Bellwald

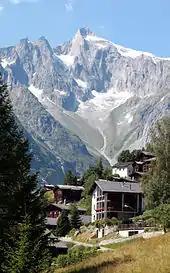
Ried village in Bellwald

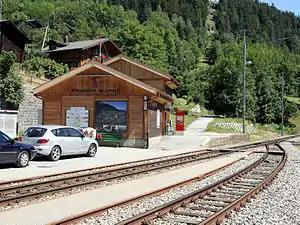
Fürgangen-Bellwald train station

Bellwald has a population of . , 15.2% of the population are resident foreign nationals. Over the last 10 years (1999–2009 ) the population has changed at a rate of -6.5%. It has changed at a rate of -3.3% due to migration and at a rate of 2.4% due to births and deaths.